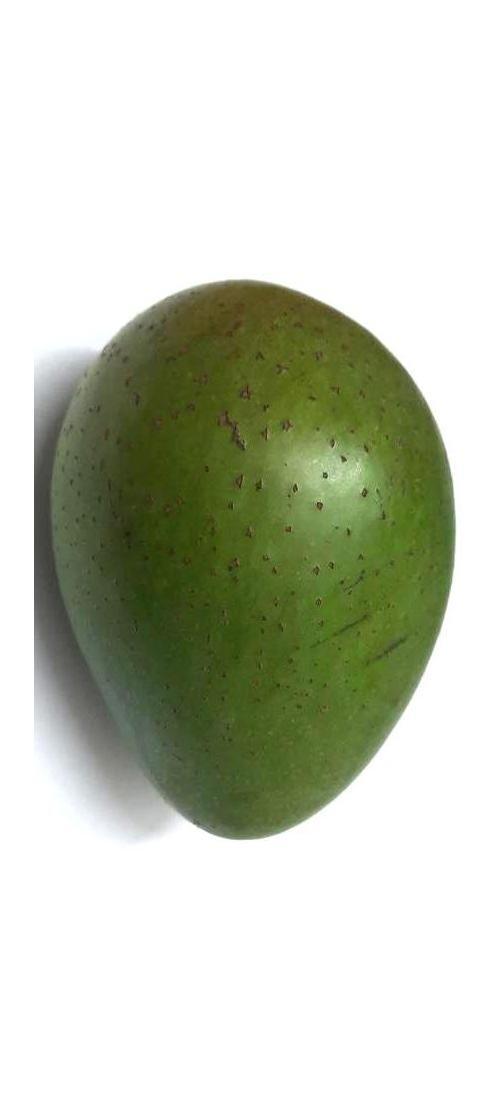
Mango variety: Ashshina Zhinuk